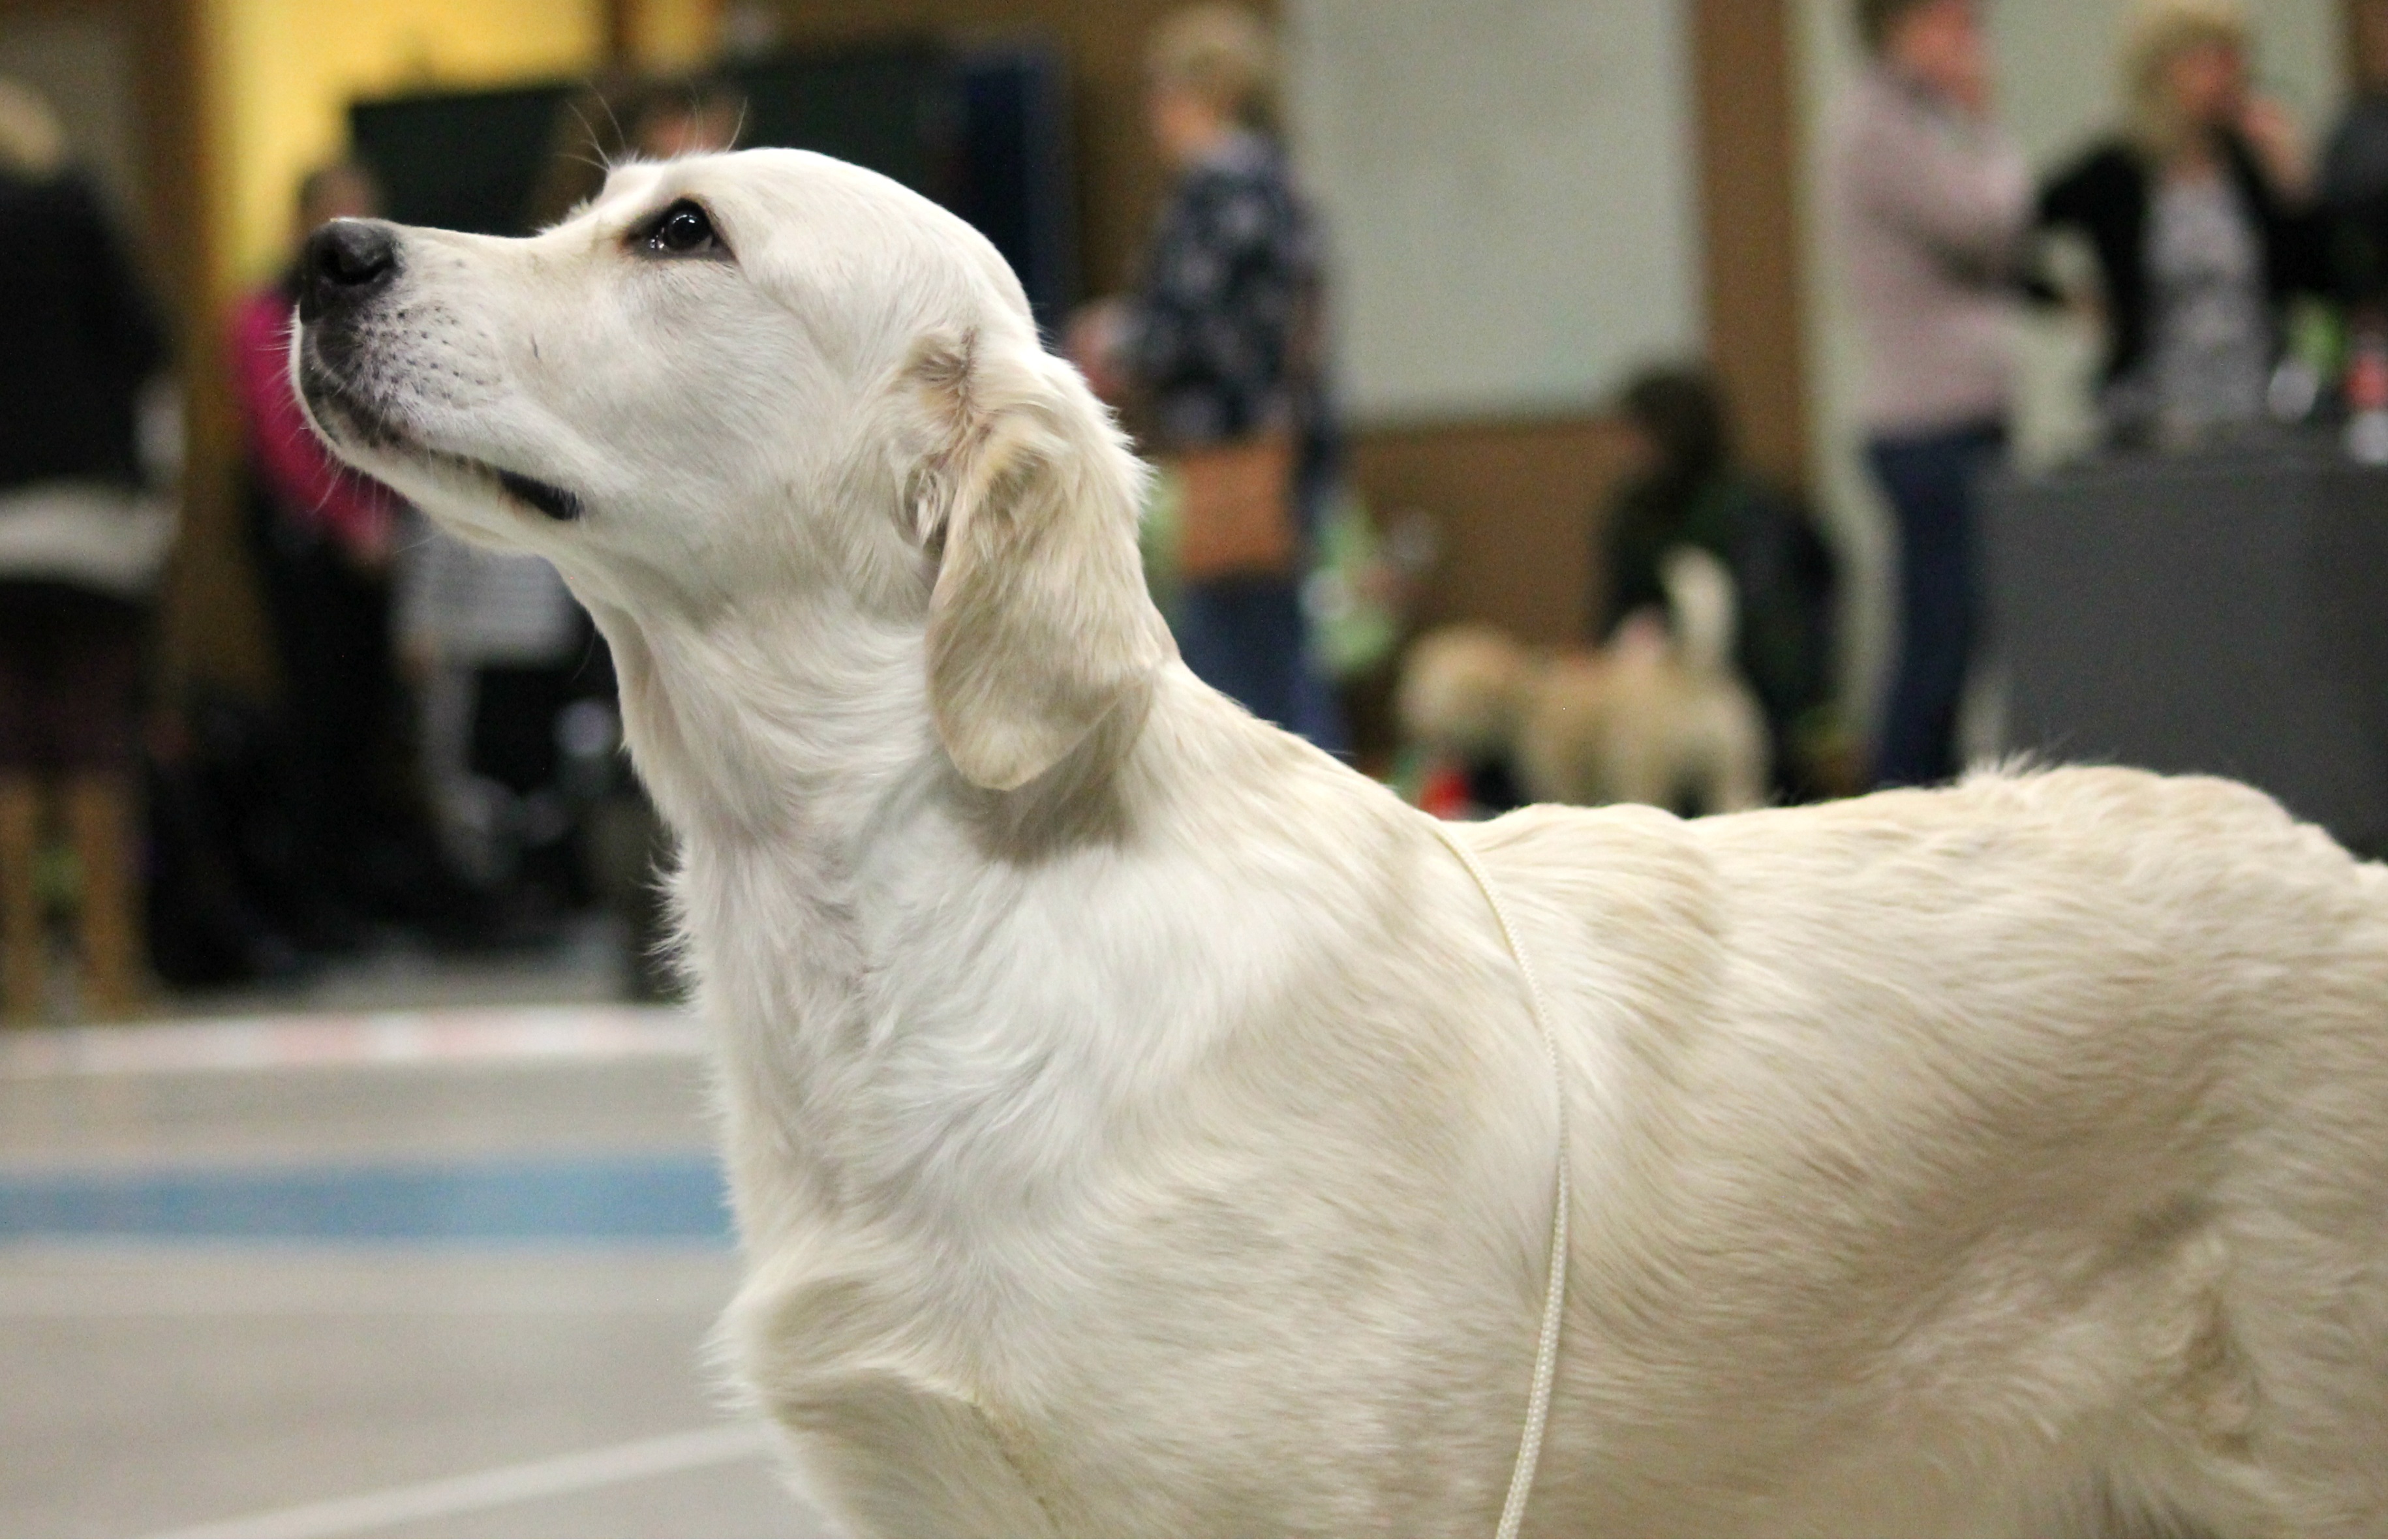
puppy, dog, cute, golden, mammal, golden retriever, vertebrate, labrador retriever, adorable, dog breed, retriever, dog like mammal, conformation show